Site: brandenburg
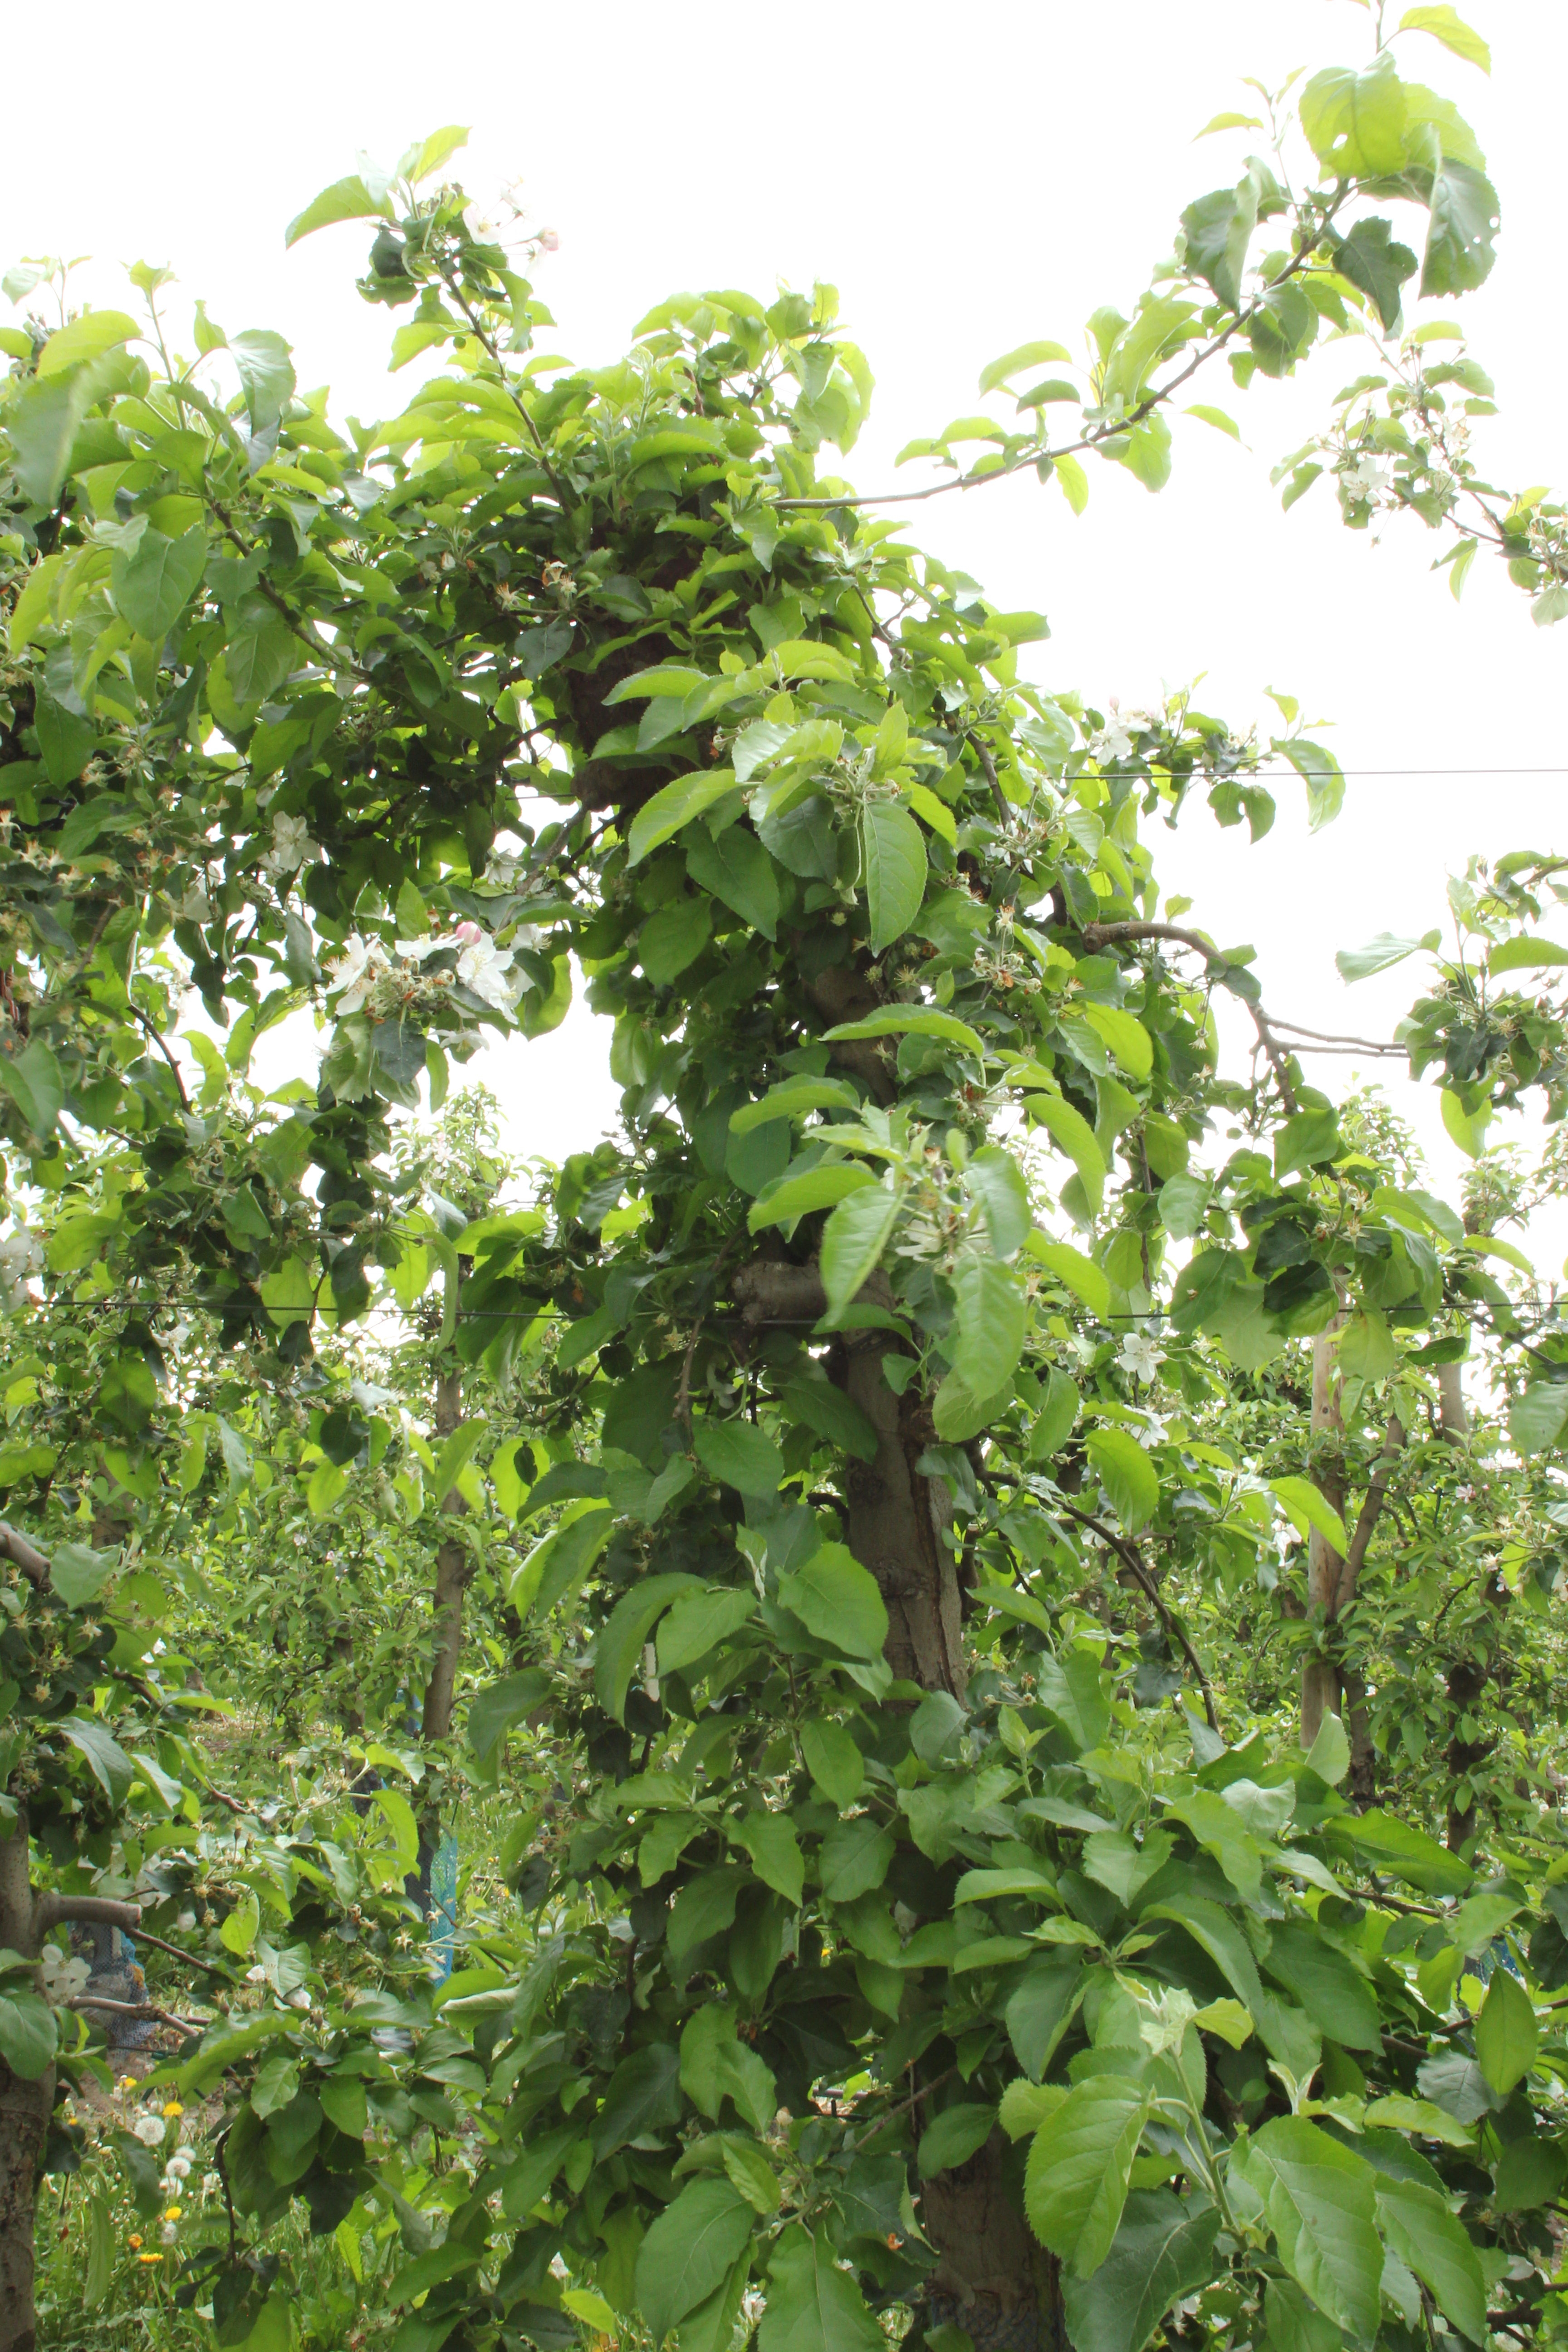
Growth stage (BBCH 67): Flowering